Wilhelm Burmann

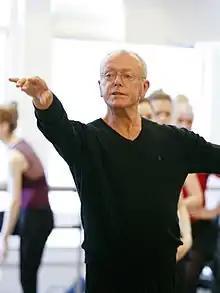
Burmann teaching in 2006

Wilhelm "Willy" Burmann (April 3, 1939 – March 30, 2020) was a German dancer, ballet master, and teacher.